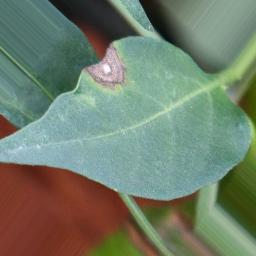
Label: cercospora